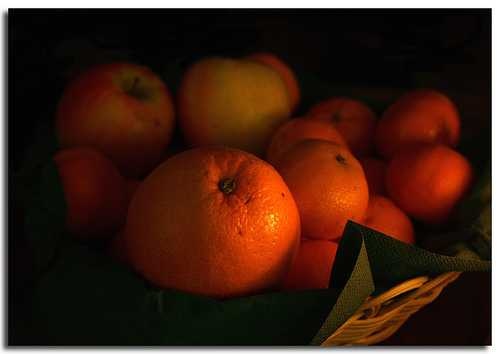
Label: Orange